Triceratops

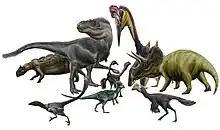
"Triceratops" and other animals of the Hell Creek Formation

In 2006, the first extensive ontogenetic study of "Triceratops" was published in the journal "Proceedings of the Royal Society". The study, by John R. Horner and Mark Goodwin, found that individuals of "Triceratops" could be divided into four general ontogenetic groups: babies, juveniles, subadults, and adults. With a total number of 28 skulls studied, the youngest was only long. Ten of the 28 skulls could be placed in order in a growth series with one representing each age. Each of the four growth stages were found to have identifying features. Multiple ontogenetic trends were discovered, including the size reduction of the epoccipitals, development and reorientation of postorbital horns, and hollowing out of the horns. Big John, one of the Triceratops, is estimated to have lived around 60 years when he died.